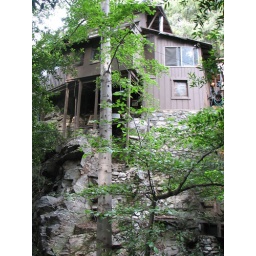
this house was built into the side of a mountain in the 1940's.